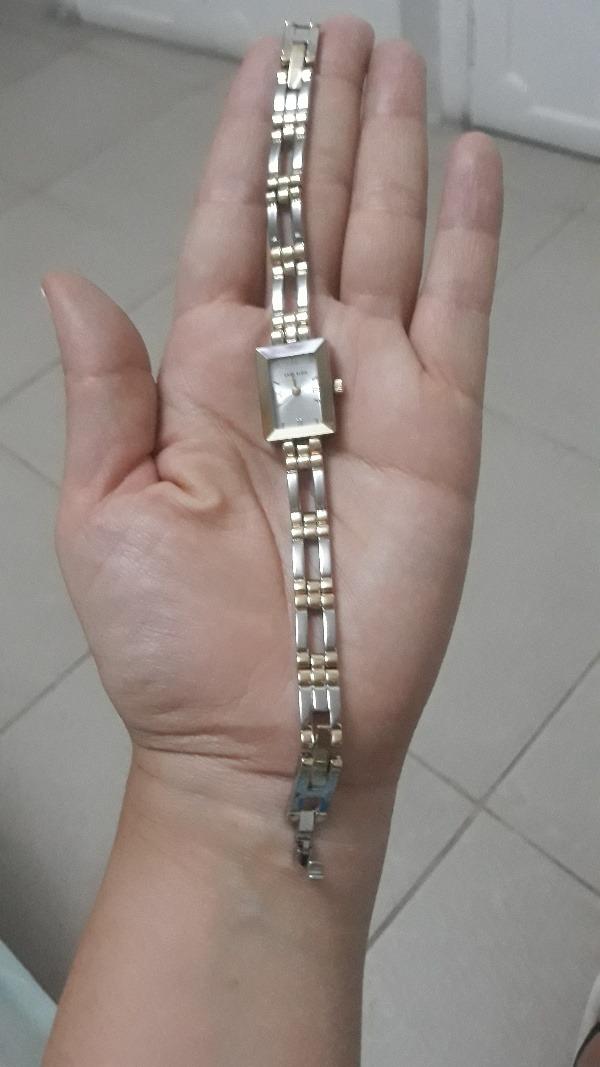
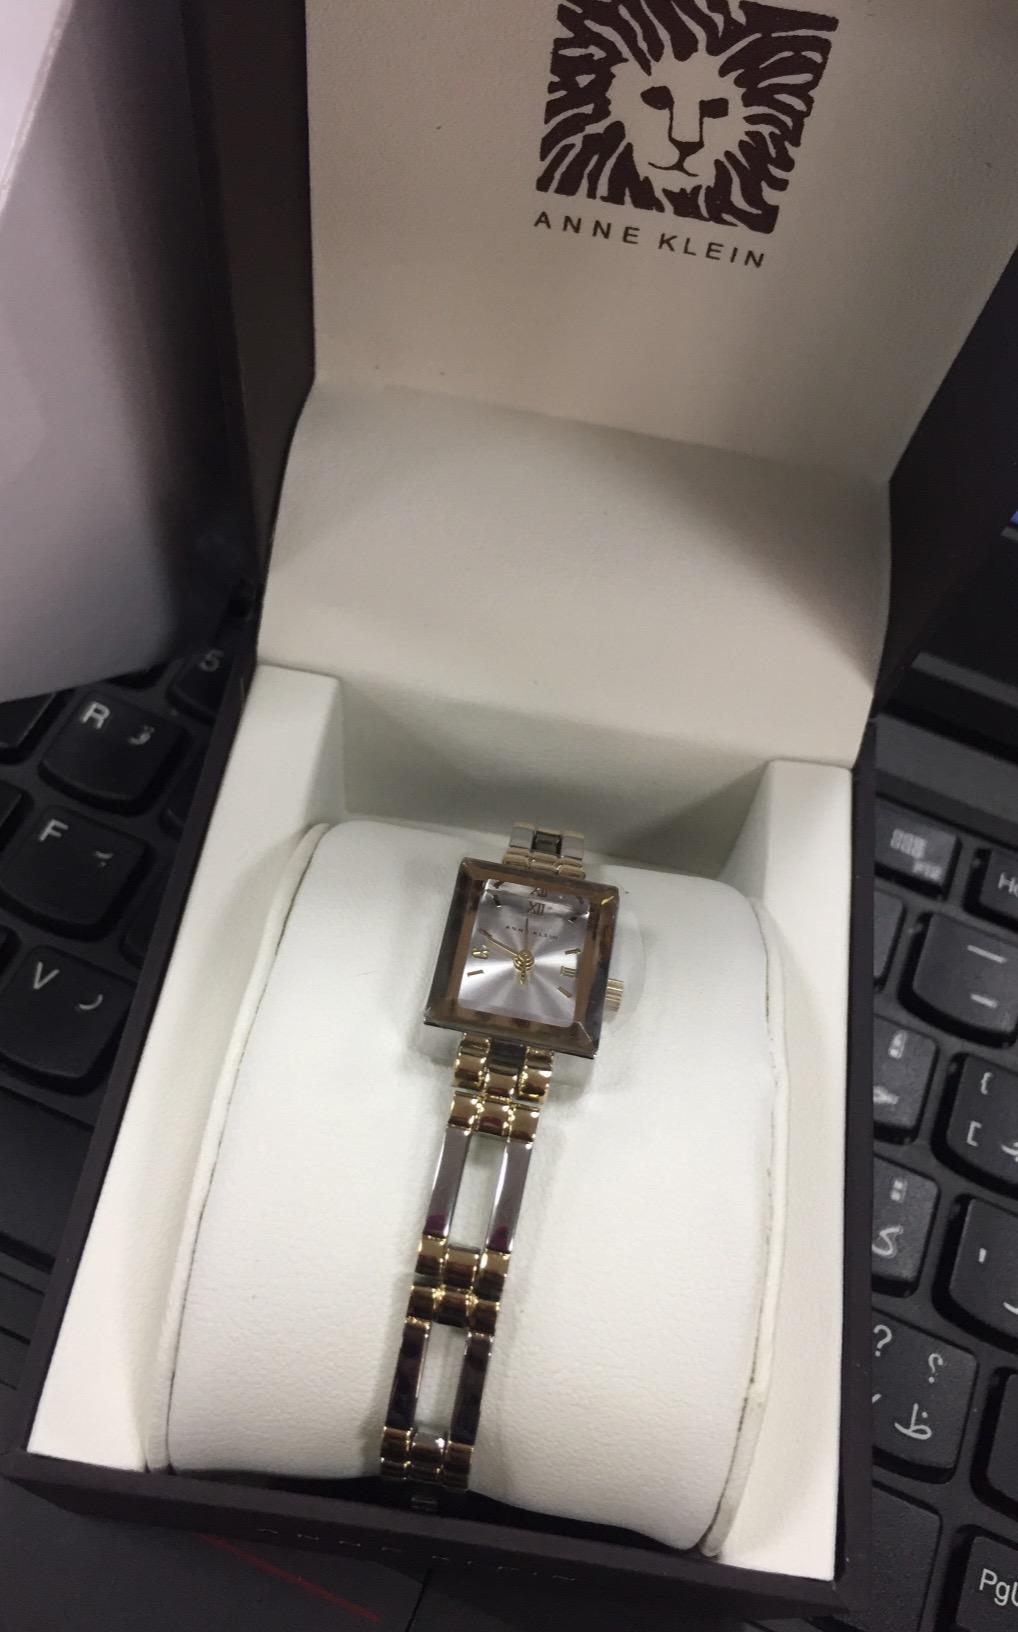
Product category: accessories_watch
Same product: yes